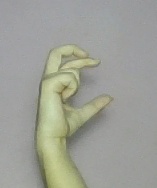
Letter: thal